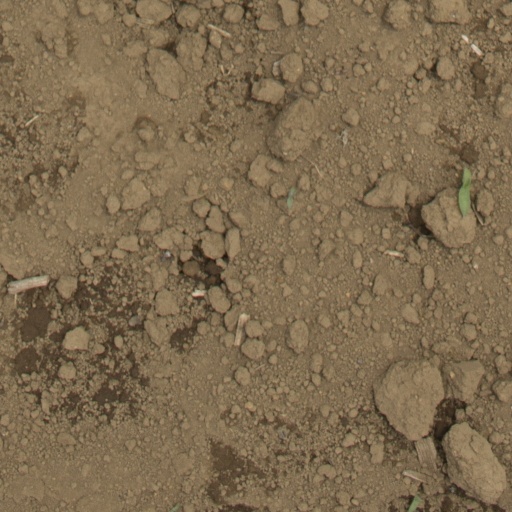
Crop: Jerusalem artichoke